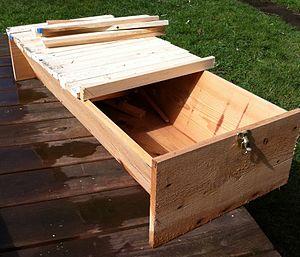
Une ruche horizontale à barres est une ruche sans cadre et à un seul niveau dans laquelle les rayons de cire sont suspendus à des barres amovibles. Les barres forment un toit continu sur les rayons, tandis que, dans la plupart des ruches actuelles, les cadres permettent aux abeilles de se déplacer vers le haut ou vers le bas entre les rayons.